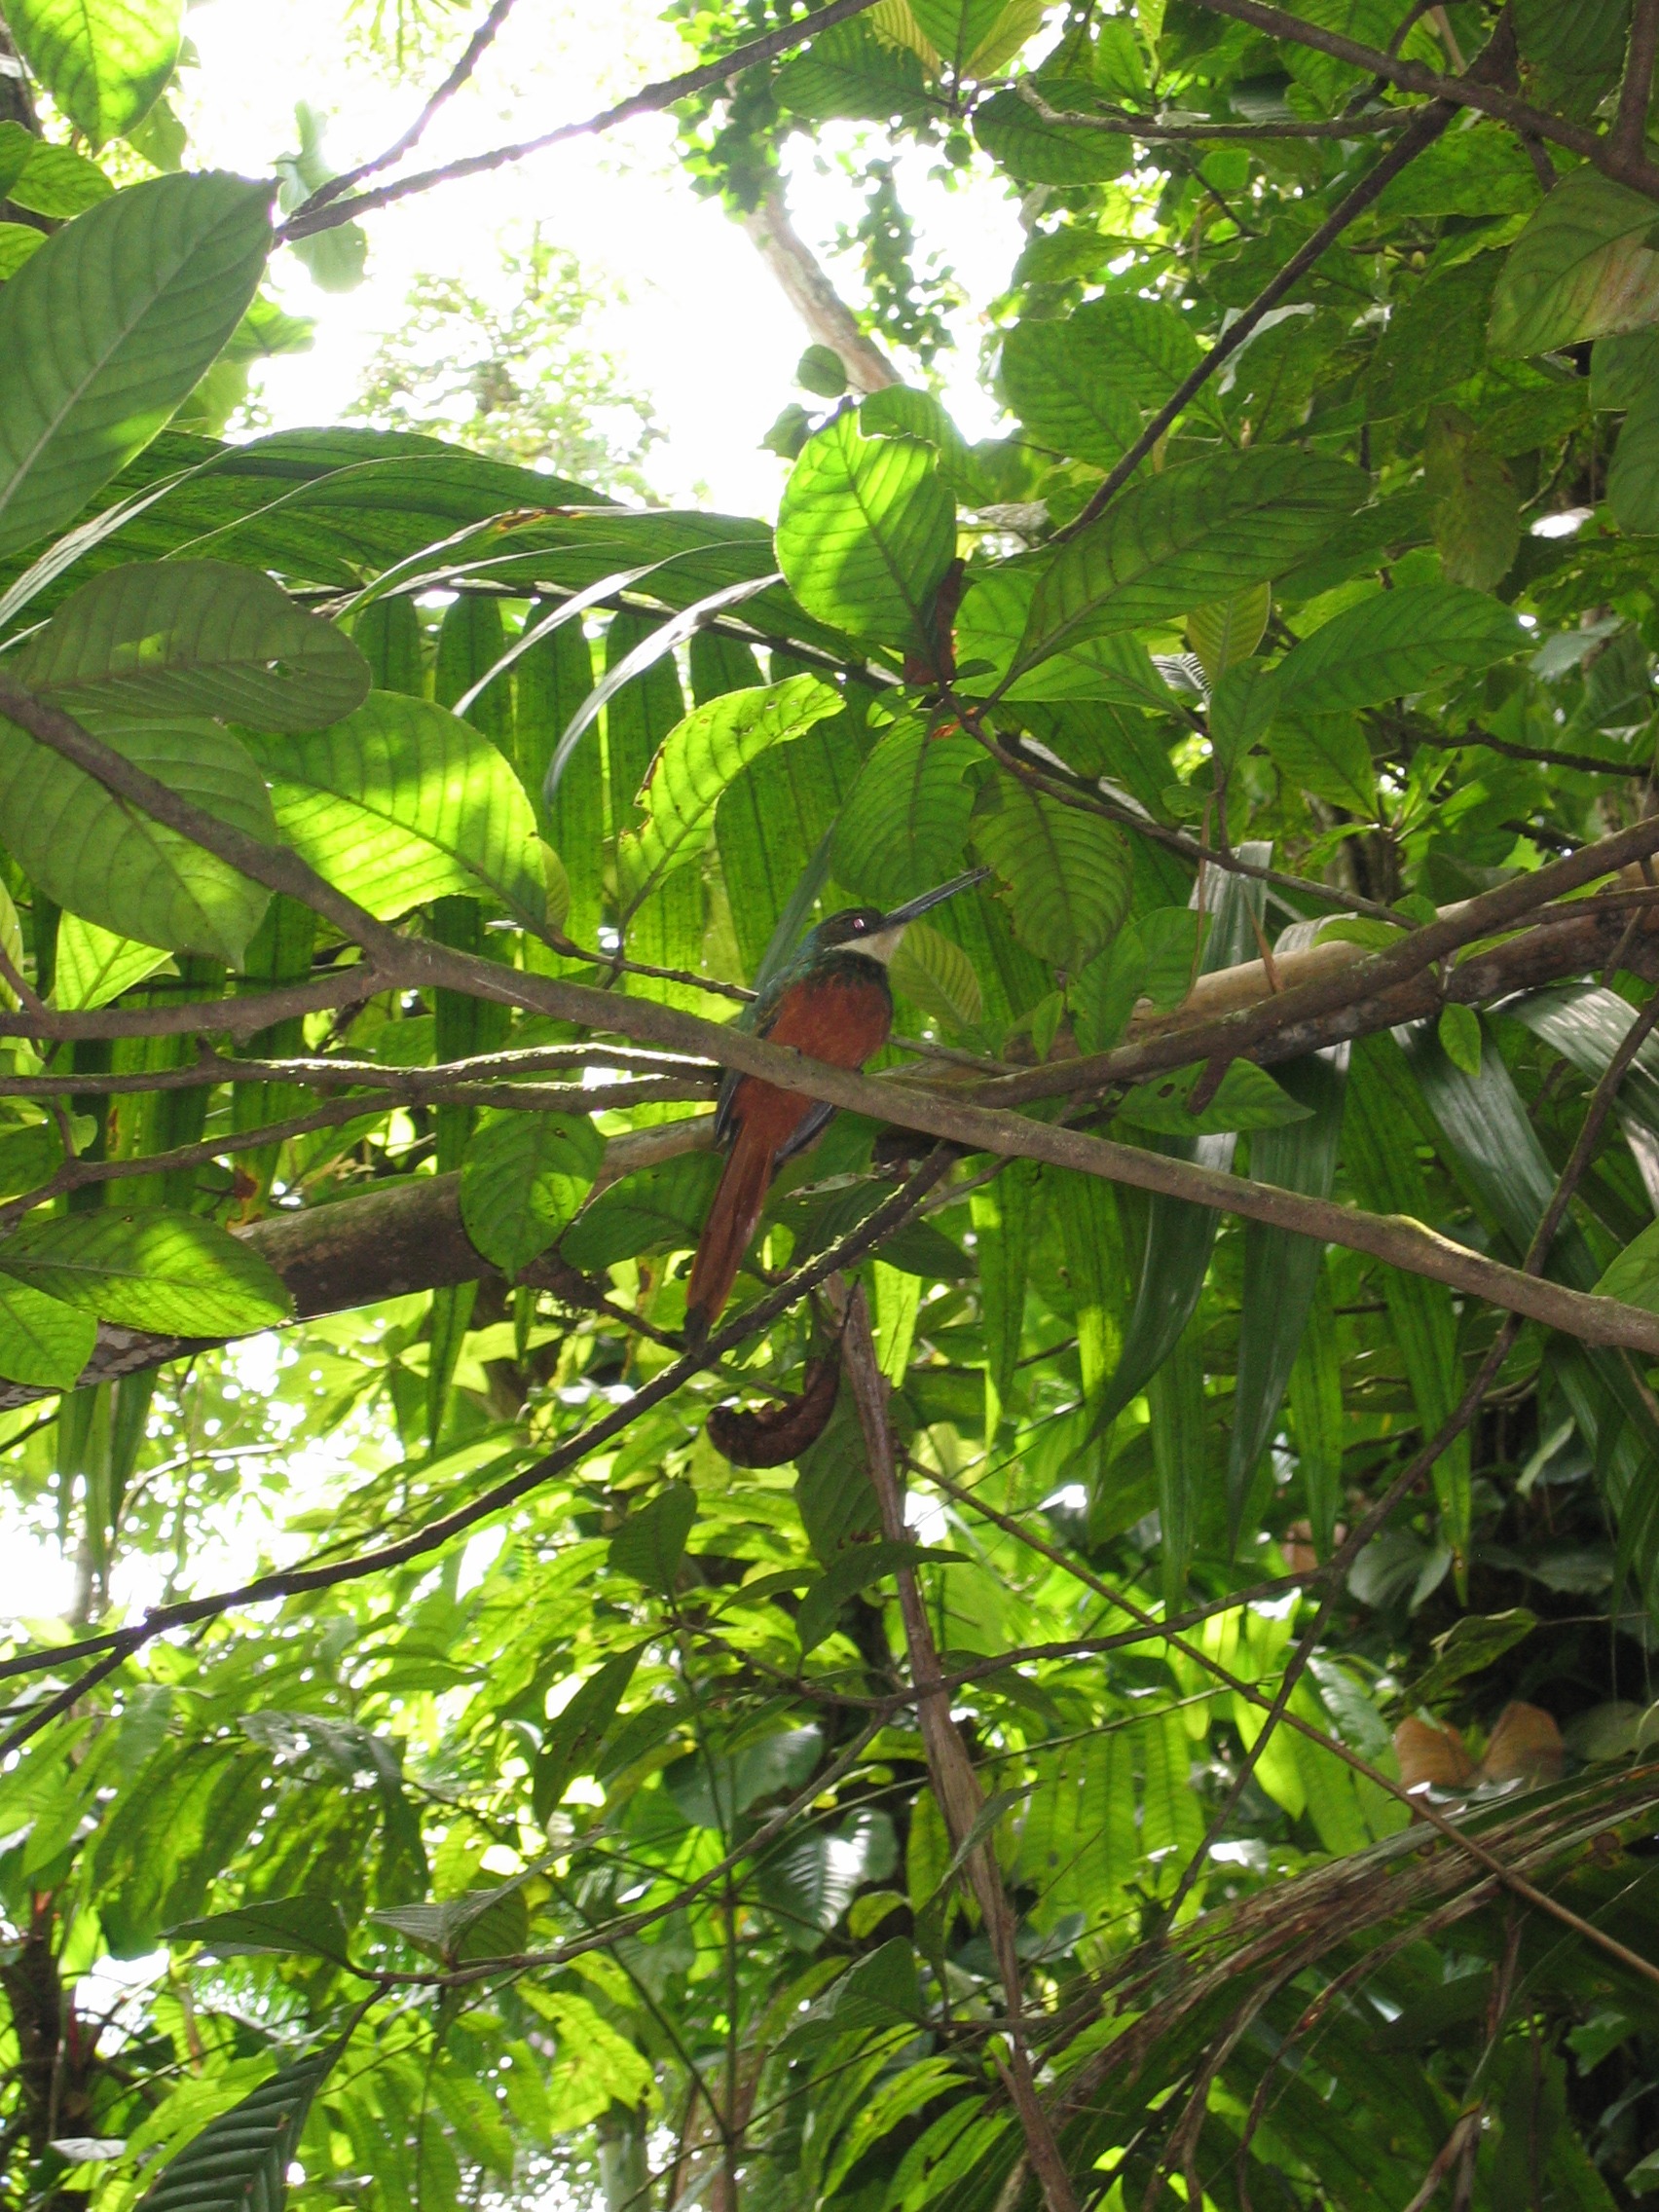
tree, nature, forest, branch, bird, plant, fruit, leaf, flower, food, green, jungle, produce, tropical, botany, colorful, rainforest, deciduous, caribbean, exotic, habitat, tropics, flowering plant, european bee eater, natural environment, woody plant, land plant